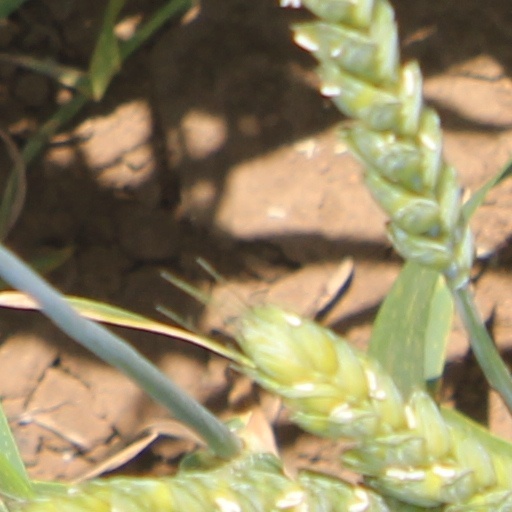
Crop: wheat